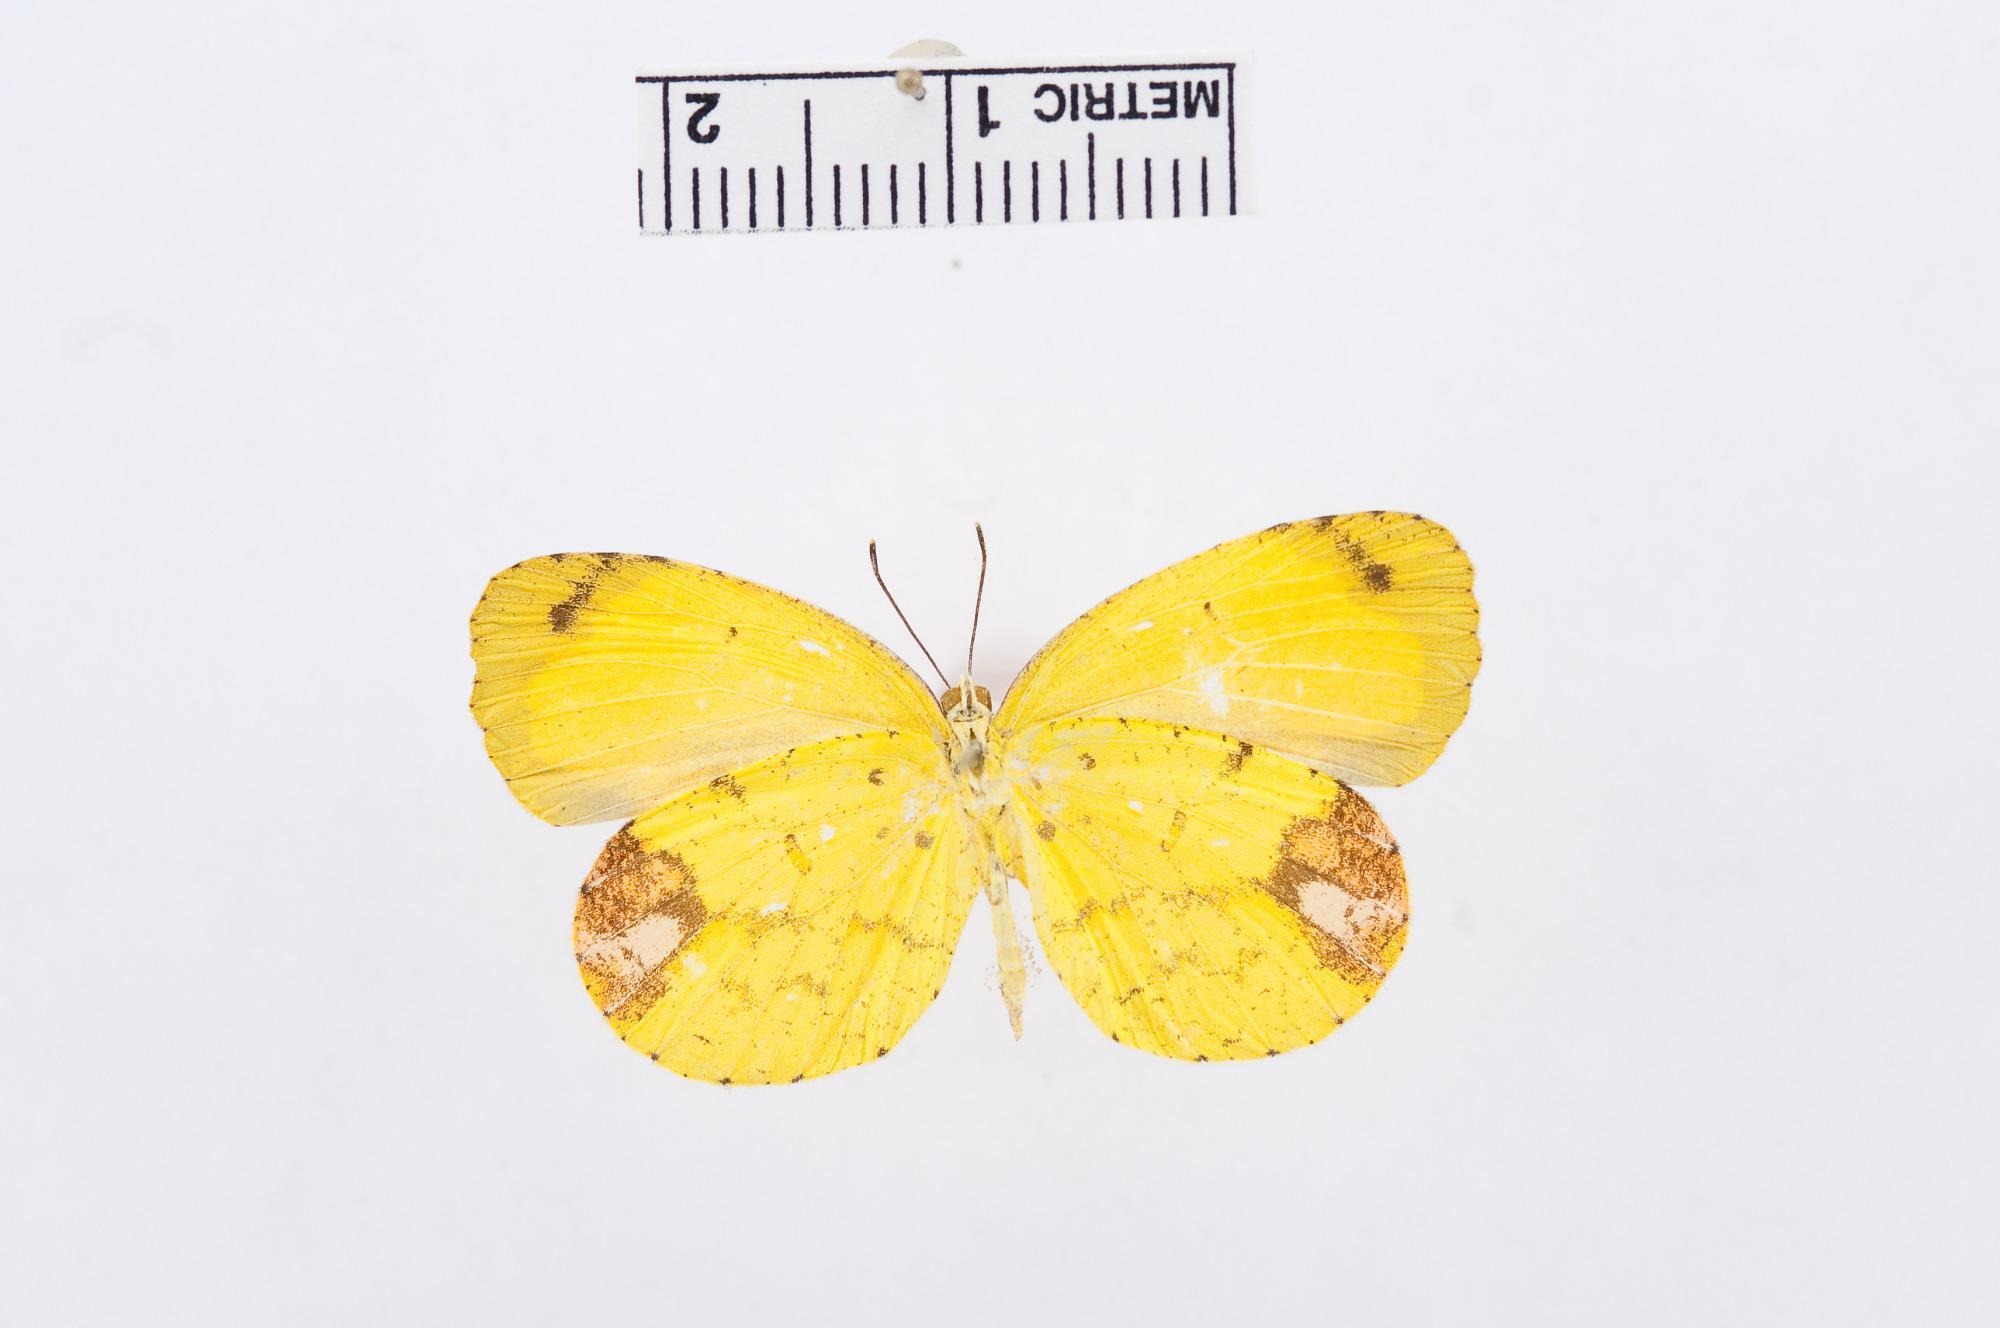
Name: Pyrisitia pyro
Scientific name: Pyrisitia pyro
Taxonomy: Animalia, Arthropoda, Hexapoda, Insecta, Lepidoptera, Pieridae, Coliadinae